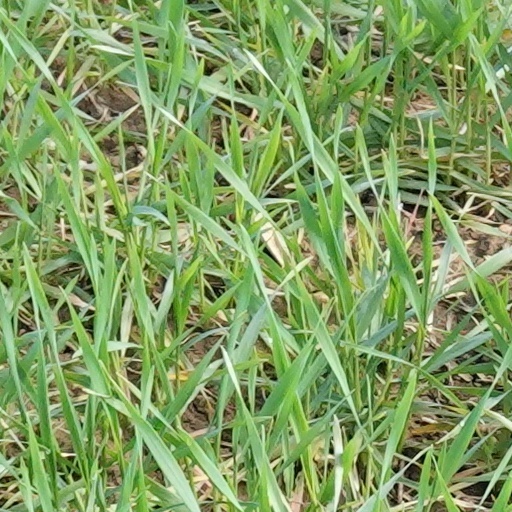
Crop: wheat